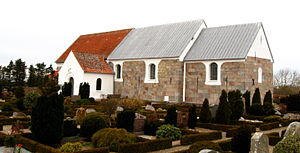
Rakkeby Sogn (Hjørring Kommune)
Rakkeby Kirke
Rakkeby Kirke, Hjørring Kommune
Rakkeby Sogn er et sogn i Hjørring Søndre Provsti.